Jimmy Nesbitt (policeman)

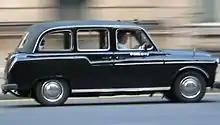
The Shankill Butchers used a black taxi similar to this one to abduct their victims

In September 1973 he was promoted to Detective Inspector and moved to head up the RUC's C or "Charlie" Division based in Tennent Street, off the Shankill Road, the heartland of loyalism and home of many loyalist paramilitaries. C Division covered not only the Shankill but also the republican Ardoyne and "The Bone" areas. The area had already been subjected to bombing attacks, rioting, home-burnings, vigilante patrols, street barricades, random sectarian murders and killings as part of sporadic loyalist feuds. Nesbitt's responsibilities were immense as C Division covered an entire fifteen square mile district which contained a population of 150,000 and more sectarian killer gangs than any other district in Northern Ireland. Furthermore, the majority of the violence committed within an area of just three square miles contained every paramilitary group – loyalist and republican – which existed in Northern Ireland at that time. The UVF Brigade Staff (Belfast leadership) was based on the Shankill Road.